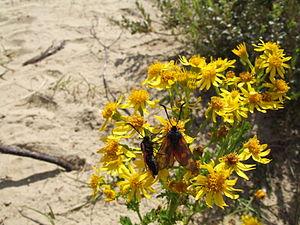
Jacobaea vulgaris - Séneçon jacobée à Dune du Perroquet, Bray-Dunes, France
Le séneçon de Jacob ou séneçon jacobée ou Jacobée commune est une espèce de plantes herbacées, vivaces ou bisannuelles, de la famille des Asteraceae, autrefois simplement appelée « jacobée » ou « herbe de saint Jacques ». C'est une plante qui peut contenir plus d'une dizaine d'alcaloïdes pyrrolizidiniques, dont la consommation répétée peut être très toxique pour le foie d'animaux comme les chevaux ou les bovins. Malgré cela, elle est la nourriture presque exclusive de certaines chenilles d'hétérocères comme la Goutte-de-sang.